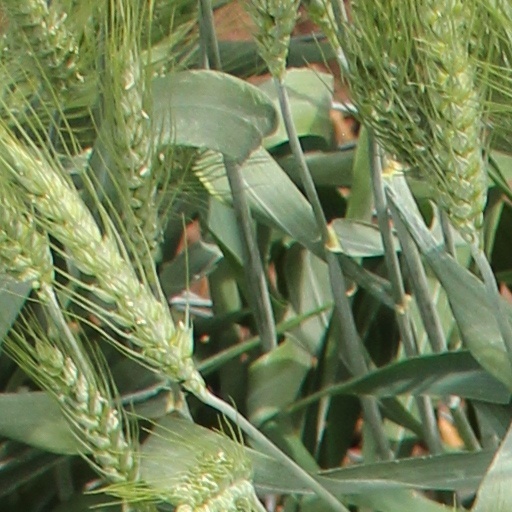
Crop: wheat